Ambry Thomas

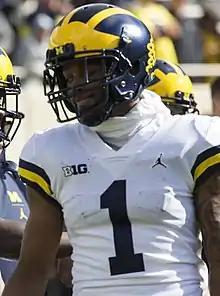
Thomas with the Michigan Wolverines in 2018

Ambry Thomas (born September 9, 1999) is an American professional football cornerback for the Minnesota Vikings of the National Football League (NFL). He played college football for the Michigan Wolverines, and was selected by the San Francisco 49ers in the third round of the 2021 NFL draft.